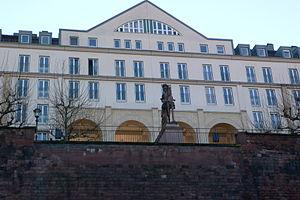
Oberstadt est un quartier de Mayence, capitale du Land de Rhénanie-Palatinat. Le quartier a été créé en 1989 lors de la division de l'ancien centre-ville entre Oberstadt, Neustadt, Altstadt et Hartenberg-Münchfeld.